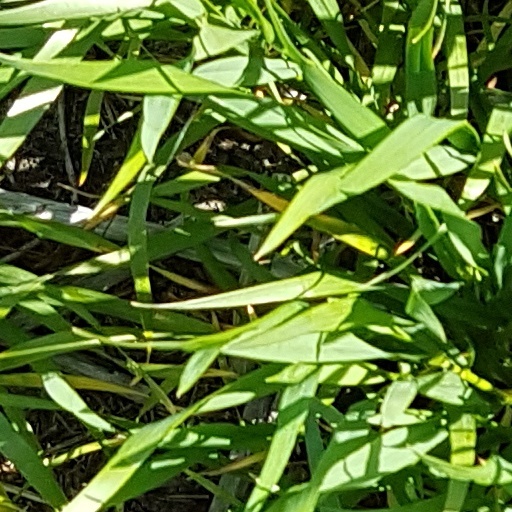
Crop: wheat